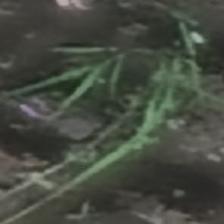
Label: clustered